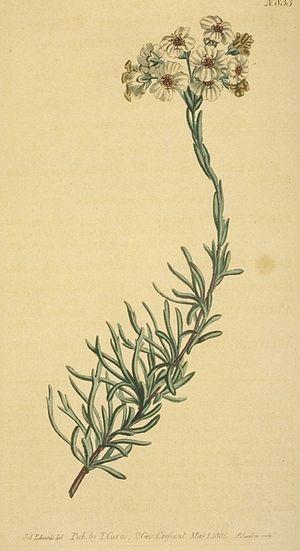
L'Eriocephalus africanus est une espèce d'arbustes broussailleux originaire d'Afrique du Sud. Il est présent en quantité dans l'ouest et l'est de la région floristique du Cap et au Namaqualand. La plante a plusieurs noms vulgaires dans diverses langues : Cape Snow Bush, Kapokbossie, Wild rosemary, African rosemary … L'apparence de son feuillage, bien que plus lisse et plus mat, le fait ressembler superficiellement au romarin de Méditerranée, quoique les deux n'aient rien en commun.
Eriocephalus est un genre de plantes de la famille des Asteraceae.